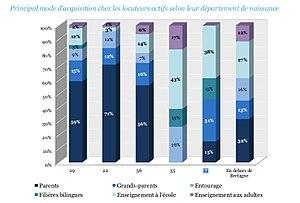
Résultats enquête publique sur la pratique du breton. http://www.brezhoneg.bzh/97-studiadennou-sokio-yezhoniel.htm
En plus du français, plusieurs langues sont ou étaient traditionnellement parlées en Loire-Atlantique.